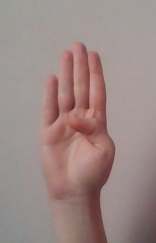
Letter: kaaf